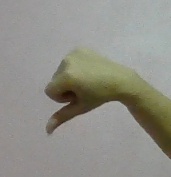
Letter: waw